Prince Bakar of Kartli

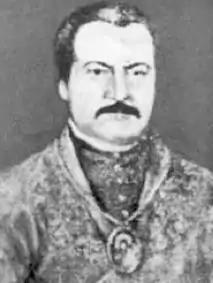

Bakar (April 7, 1700 – February 1, 1750) was a Georgian royal prince ("batonishvili") of the Mukhrani branch of the Bagrationi dynasty and served as regent of the Kingdom of Kartli (eastern Georgia) from September 1716 to August 1719.